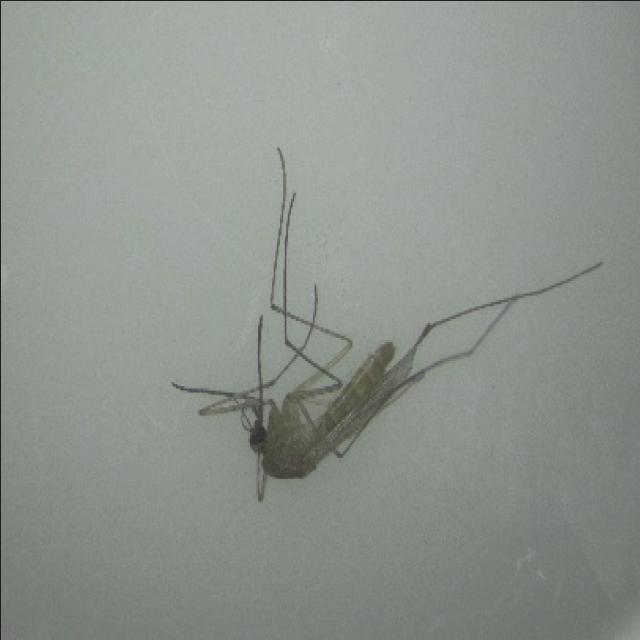
Species: culex_pipiens